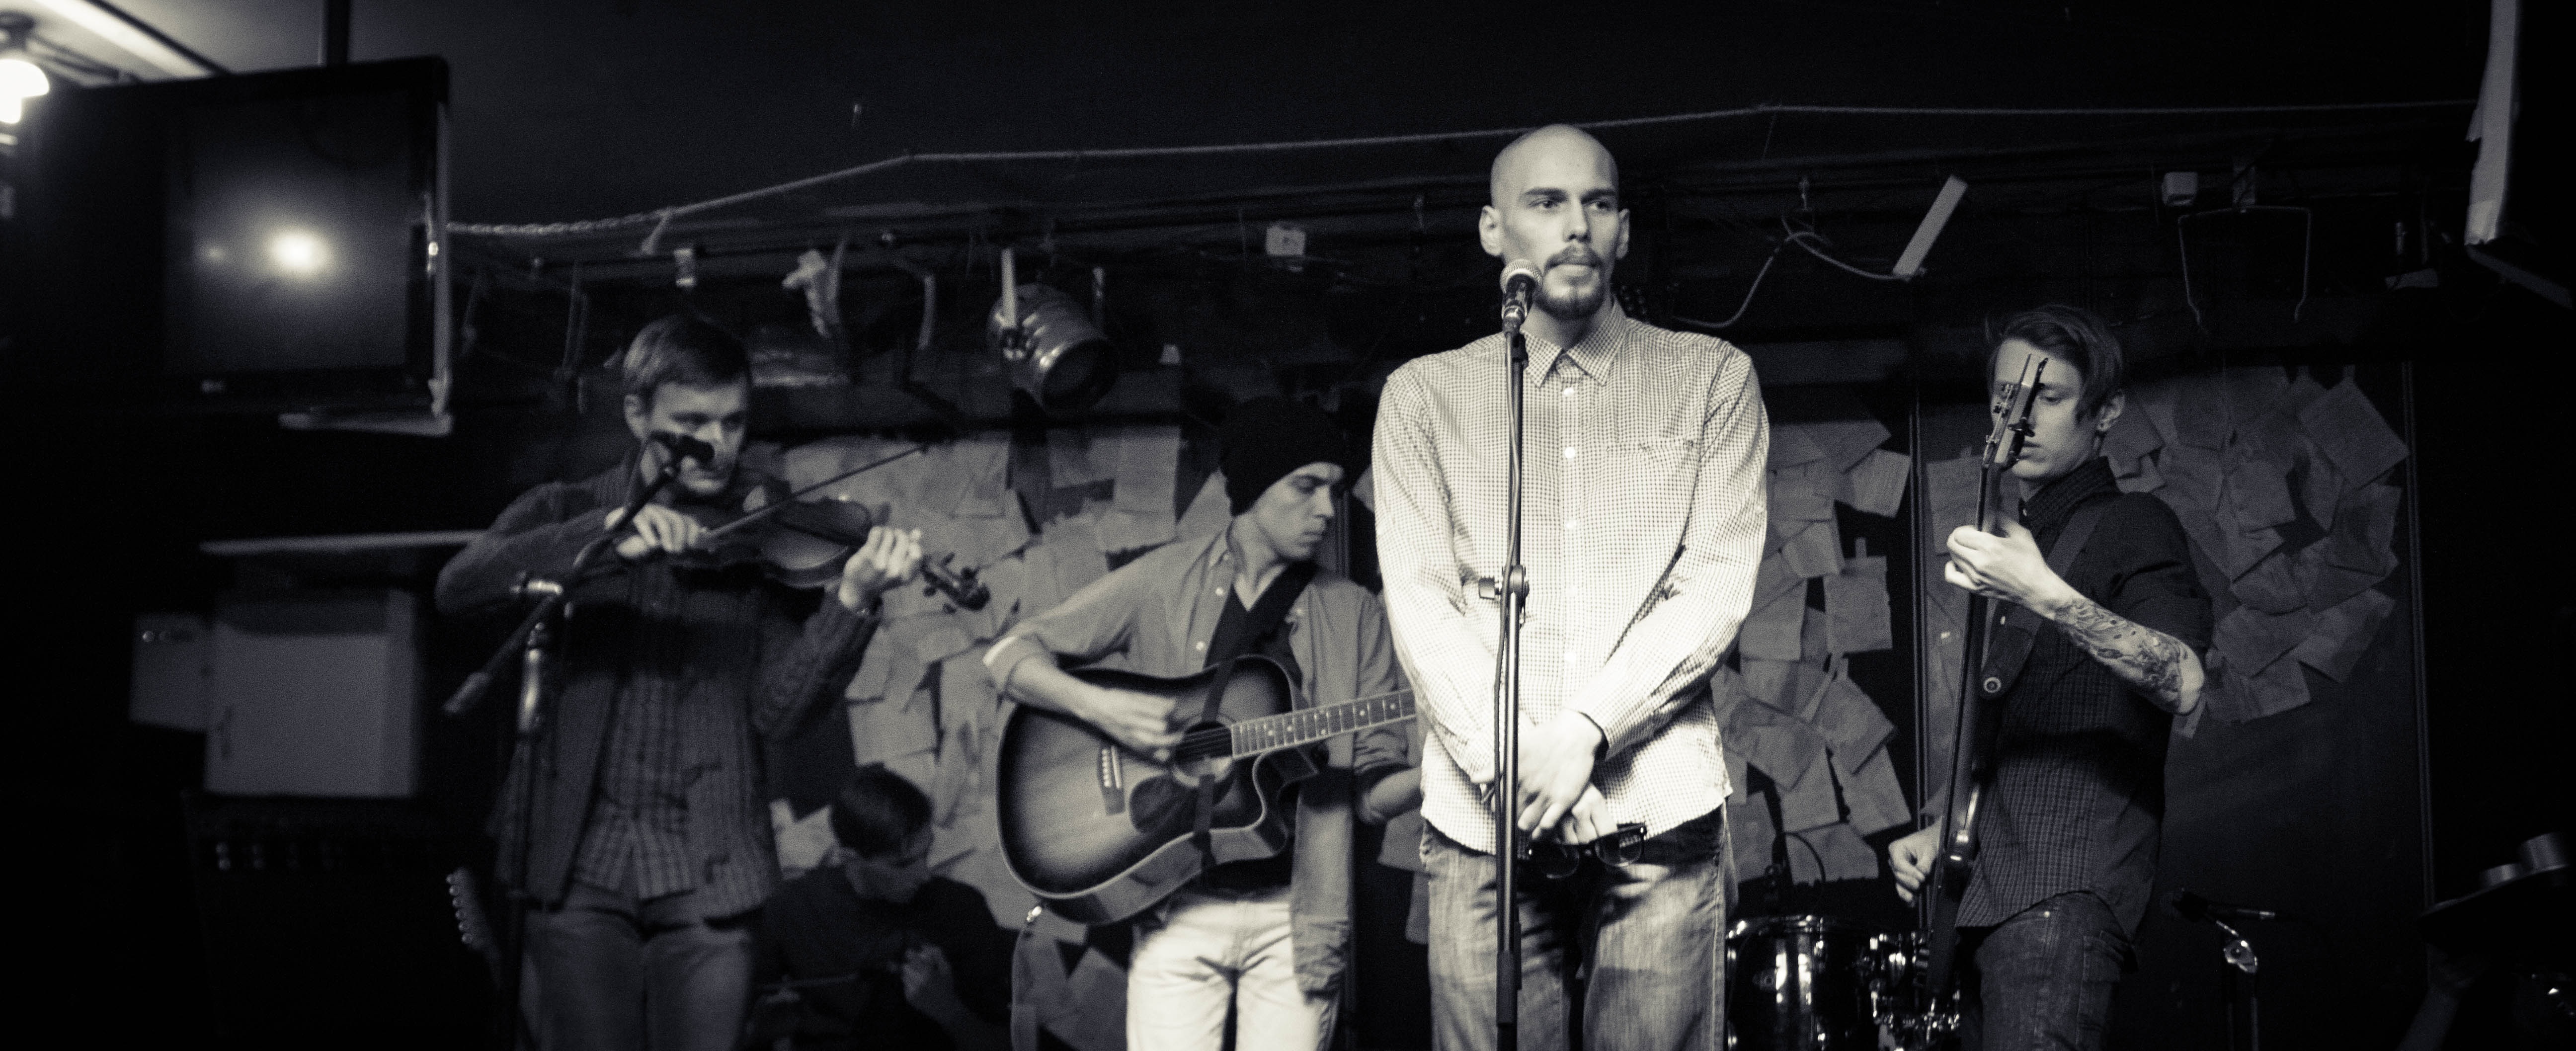
rock, music, light, group, people, guitar, fashion, club, musician, performance art, stage, performance, scene, musicians, hip hop, sounds, musical theatre